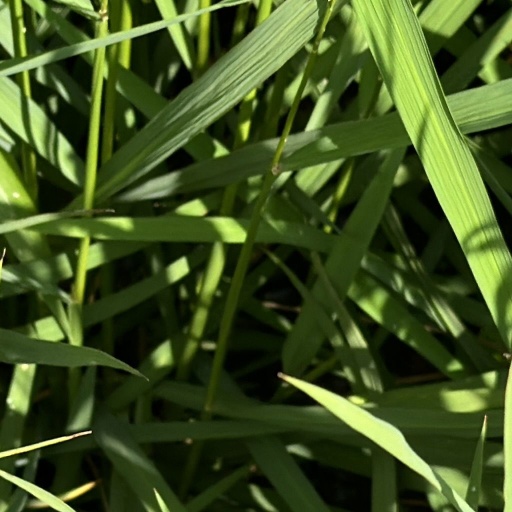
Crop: rice